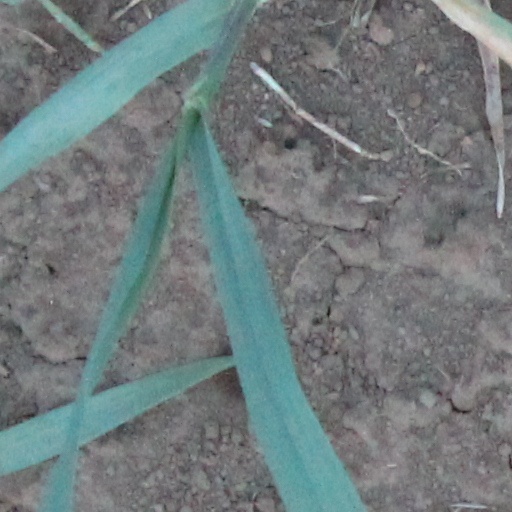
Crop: wheat